Send tape echo echo delay

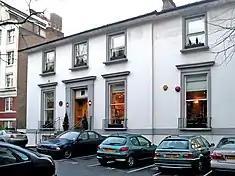
STEED was developed at EMI/Abbey Road Studios, where much of The Beatles' material was produced

The technique was developed at EMI/Abbey Road Studios in the late 1950s, by EMI engineer Gwynne Stock. It involved delaying the recorded (dry) signal, sending it into the studio's echo chamber using a tape machine. The dry signal (without delay) was also sent to the chamber via the tape machine's replay head. The resulting sound was picked up by two condenser microphones. These microphones then fed the wet signal back to the recording console. The amount of feedback could be controlled allowing multiple delays to be sent to the reverb chamber, which could lengthen the effect's decay time.